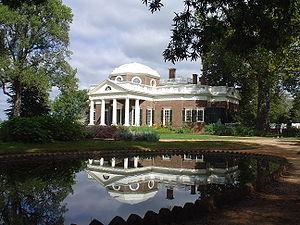
Armand-Charles Tuffin, marquis de La Rouërie, né le 13 avril 1751 à Fougères, mort le 30 janvier 1793 au château de La Guyomarais à Saint-Denoual, est un militaire français, héros de la guerre d’indépendance américaine et l'organisateur de l'Association bretonne.
Charlottesville est une ville indépendante de l'État de Virginie aux États-Unis, située dans le comté d'Albemarle, dont elle est le siège. Selon le recensement de 2010, elle compte 43 475 habitants. Elle est le siège de la prestigieuse Université de Virginie. Thomas Jefferson y vécut jusqu'à sa mort dans sa demeure dénommée Monticello.